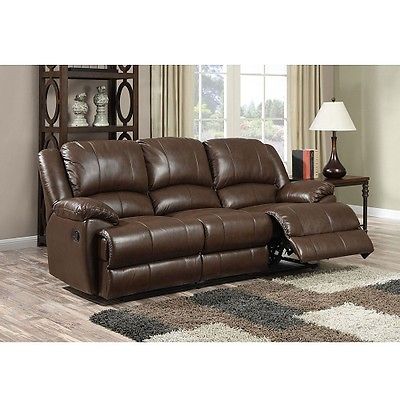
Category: sofa